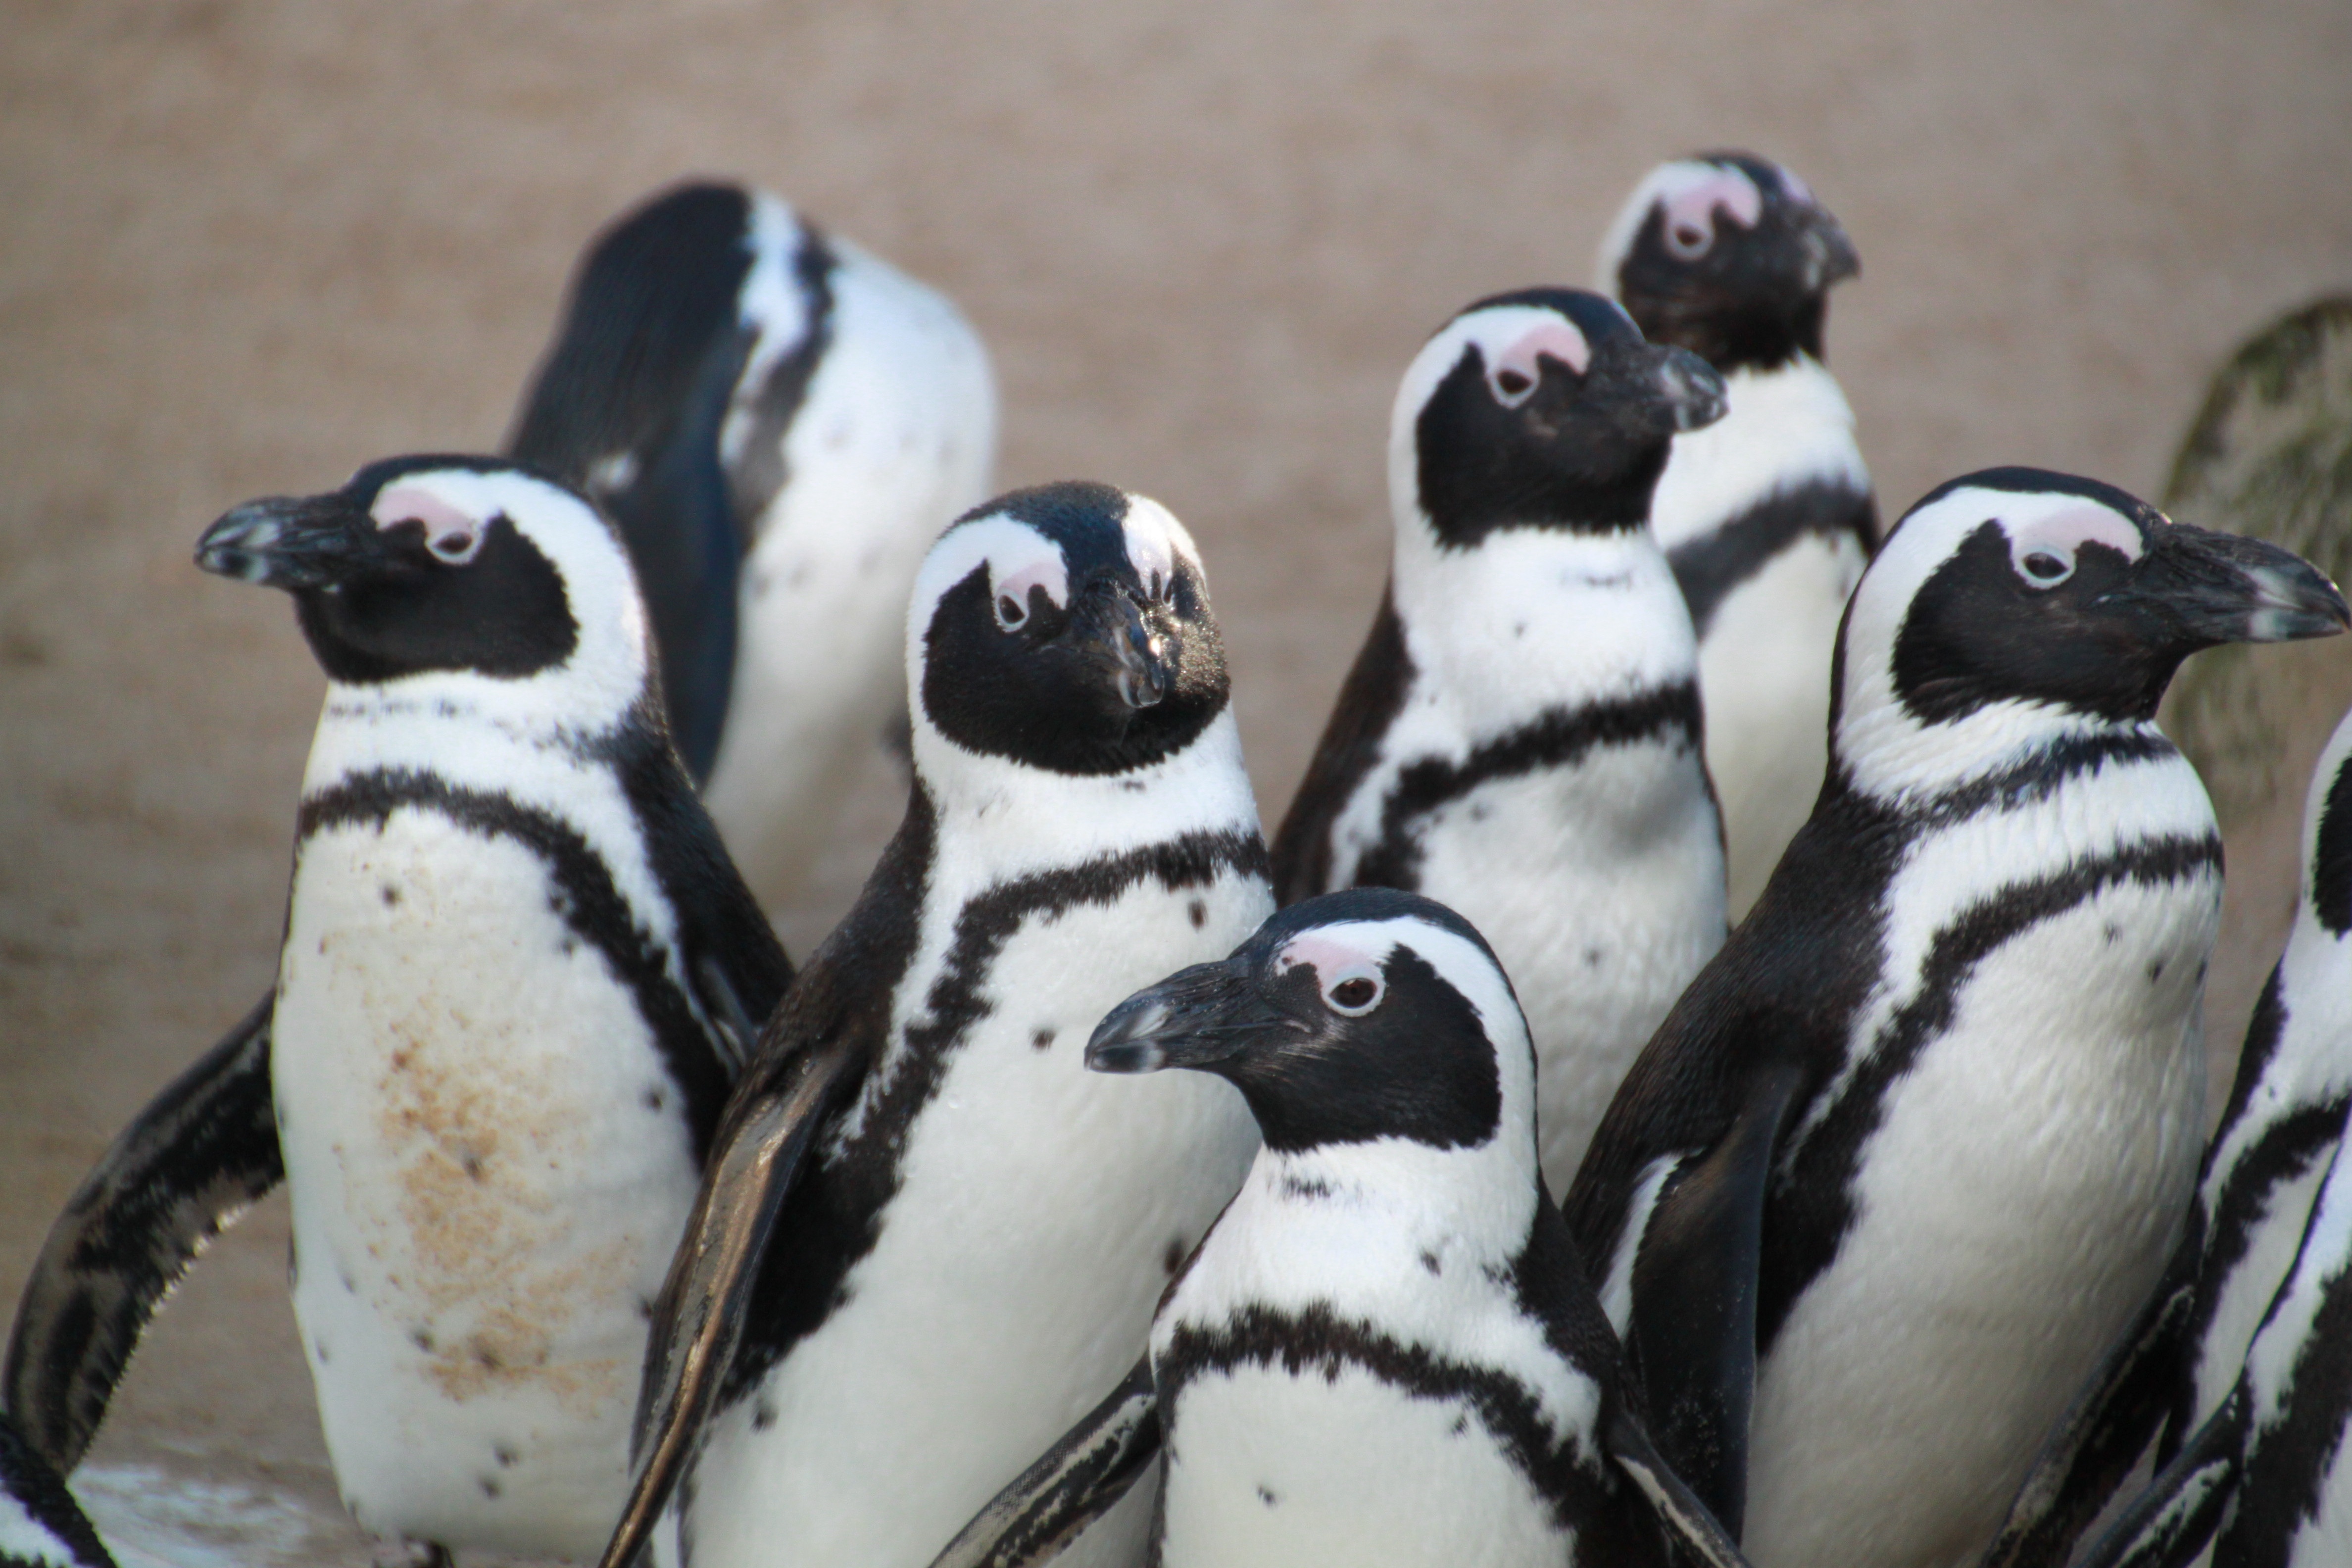
bird, animal, beak, fauna, penguin, birds, animals, vertebrate, waterfowl, penguins, water bird, animal world, glasses penguin, flightless bird